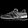
Label: Sneaker